Bikini in popular culture

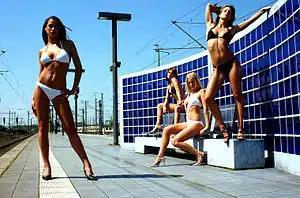
A photo shoot of models in bikinis at Hanover-Nordstadt station of Hanover, Germany in 2011

The modern bikini first appeared in 1946, and since then it has become a part of popular culture. It is one of the most widely worn women's swimsuits, used for swimming and in a variety of other contexts. Today, bikinis appear in competitions, films, magazines, music, literature, and video games. Despite the availability of more revealing glamour wear, bikini modeling remains popular and can still create controversy. Portrayals of the bikini in popular culture led, to a large extent, to its acceptance by Western society at large. In 1960, Brian Hyland's pop song "Itsy Bitsy Teenie Weenie Yellow Polkadot Bikini" inspired a bikini-buying spree. The white bikini worn by Ursula Andress as Honey Ryder in the 1962 James Bond film "Dr. No" has been cited as one of the most famous bikinis of all time. By 1963, the movie "Beach Party", starring Annette Funicello and Frankie Avalon, led a wave of films that made the bikini a pop-culture symbol. "Playboy" first featured a bikini on its cover in 1962. The Sports Illustrated Swimsuit Issue debuted two years later. This increasing popularity was reinforced by its appearance in such contemporary films as "How to Stuff a Wild Bikini" featuring Annette Funicello and "One Million Years B.C." (1966) featuring Raquel Welch. Raquel Welch's fur bikini in "One Million Years B.C." became a famous moment in cinema history. Hollywood stars such as Marilyn Monroe, Jayne Mansfield, Gina Lollobrigida and Jane Russell further helped the growing popularity of bikinis. Pin up posters of Monroe and Mansfield, as well as Hayworth, Bardot and Raquel Welch distributed around the world contributed significantly to the popularity of the bikini.